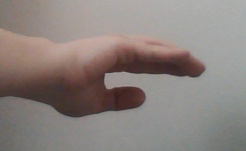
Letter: jeem